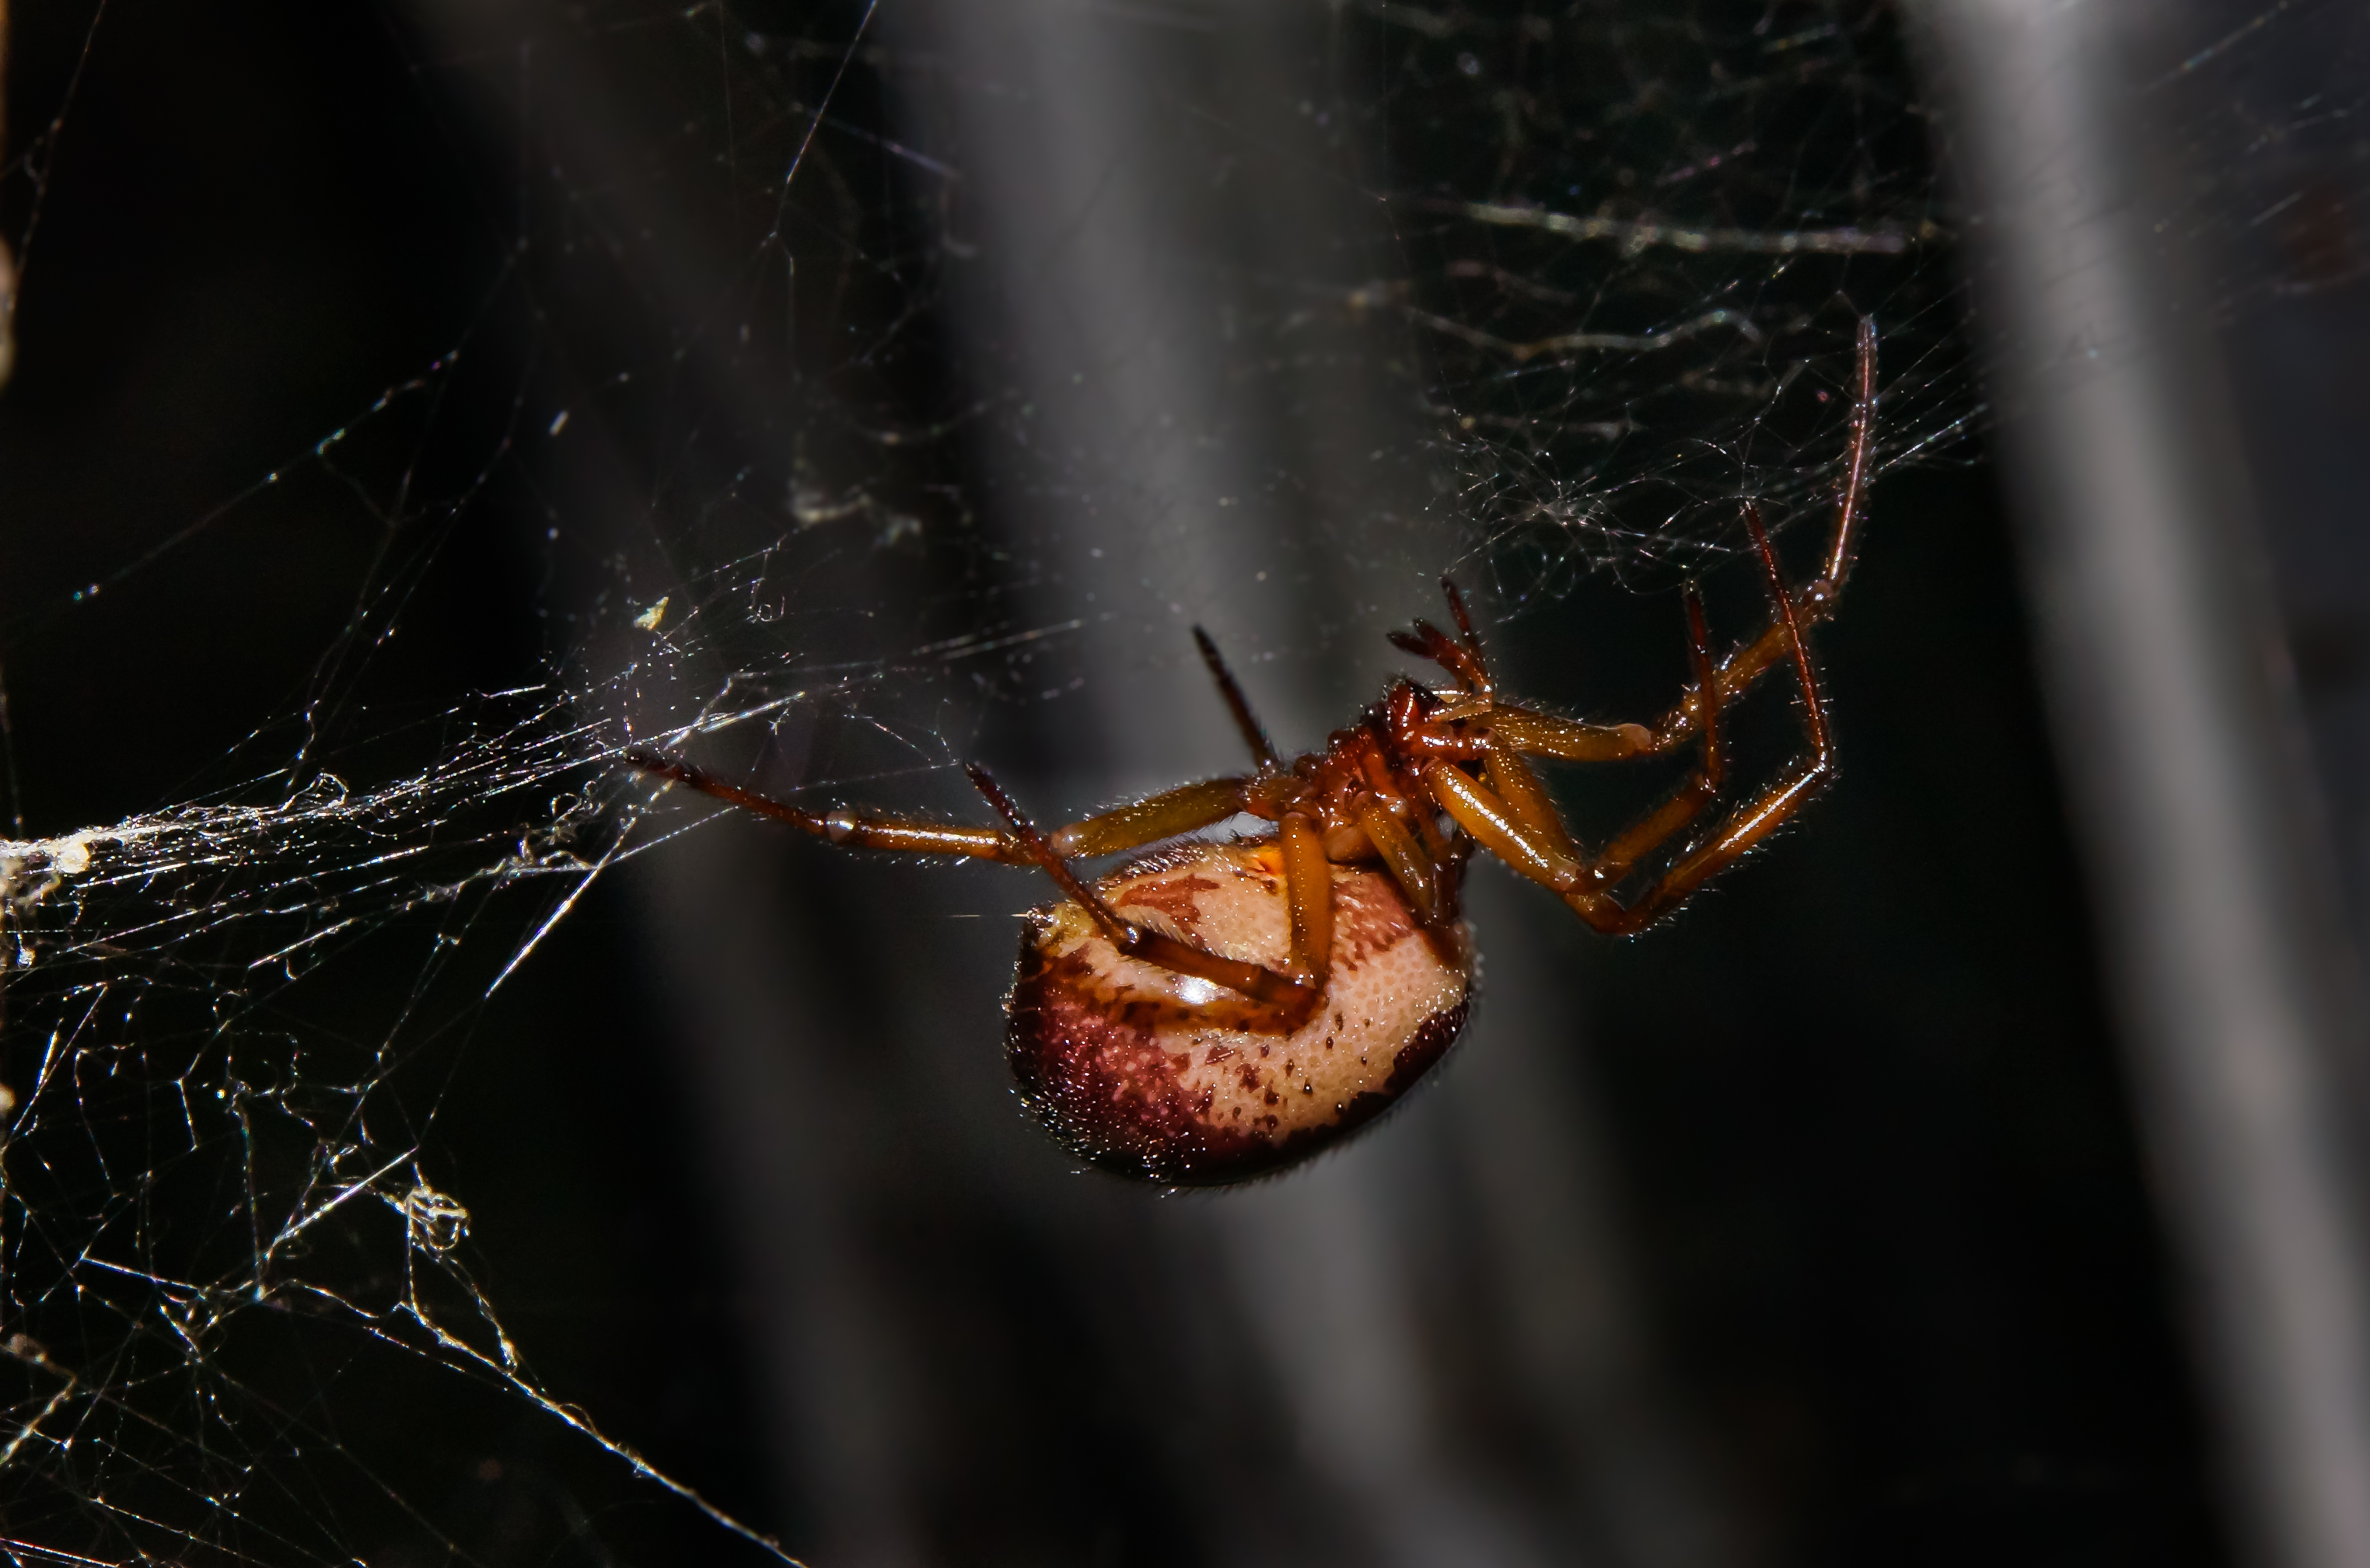
nature, photography, photo, insect, macro, fauna, invertebrate, spider web, close up, spider, animals, arachnid, naturaleza, 60mm, arana, a77, g, ggl1, gaby1, xovesphoto, animales, sonya77, tamron60mm, gphoto, xelodegalicia, macro photography, arthropod, gabrielcoru a, araneus, orb weaver spider